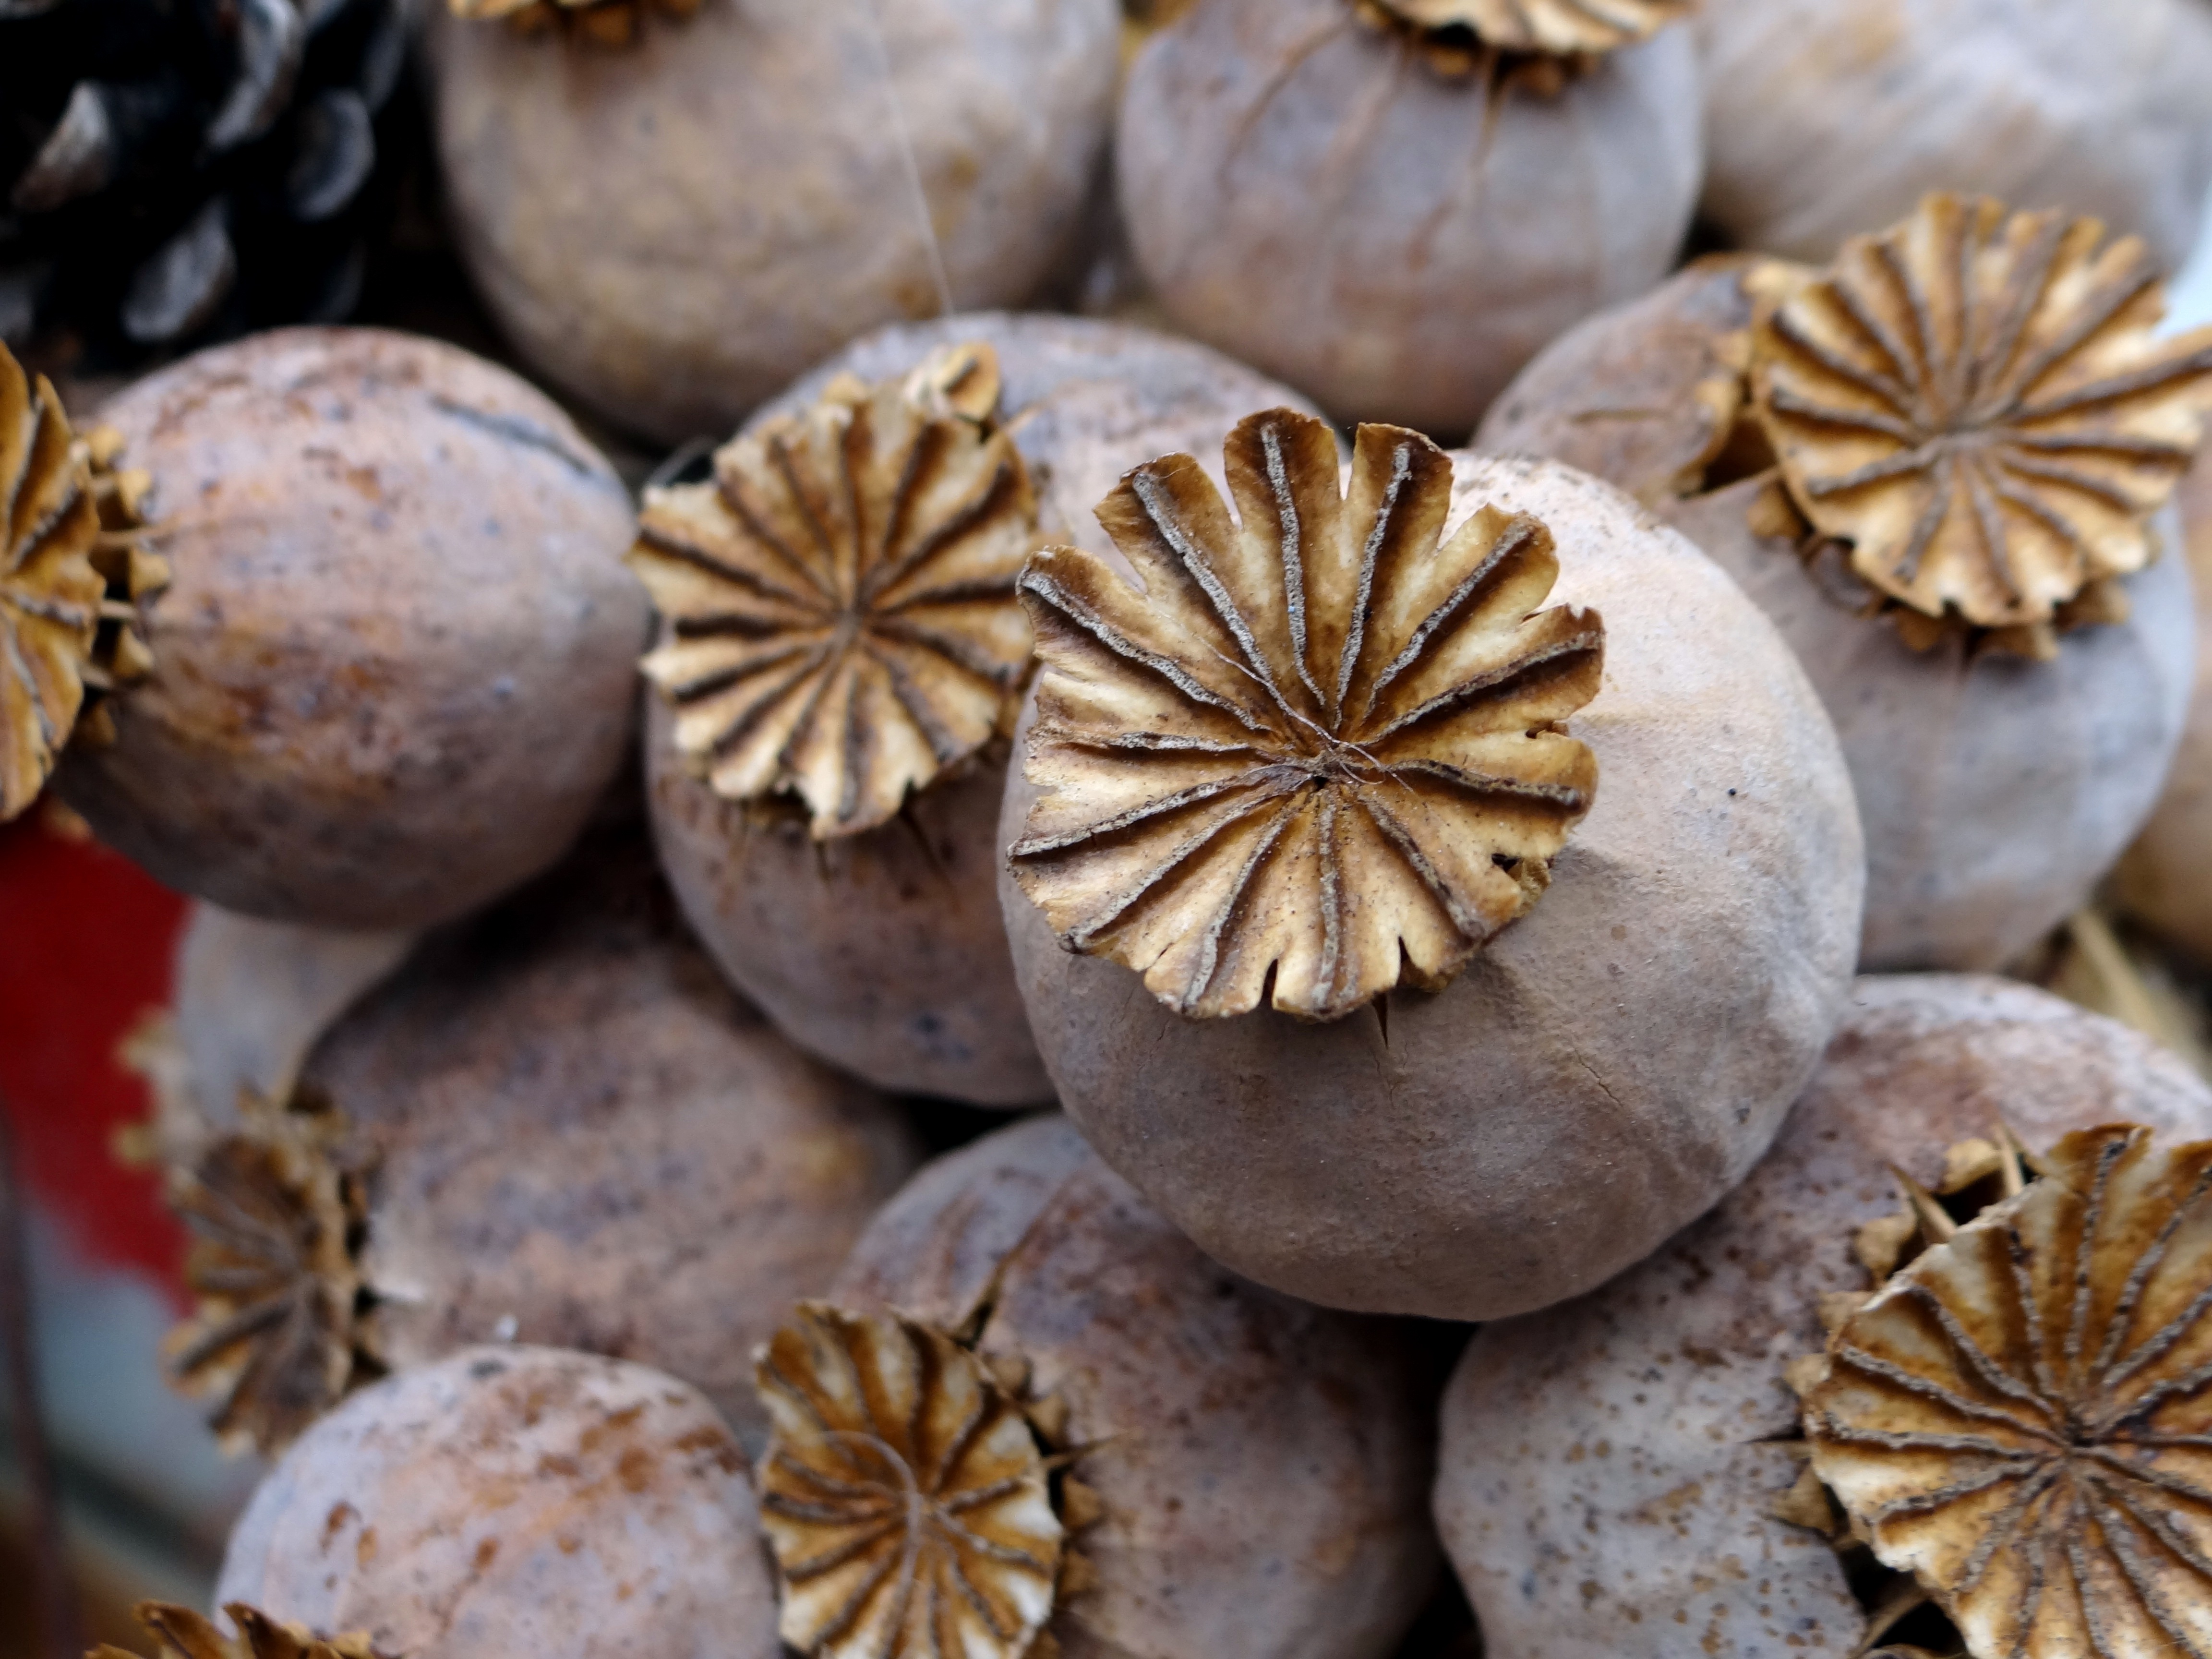
decoration, food, produce, vegetable, poppy, flavor, mohngewaechs, seed capsules, poppy capsules